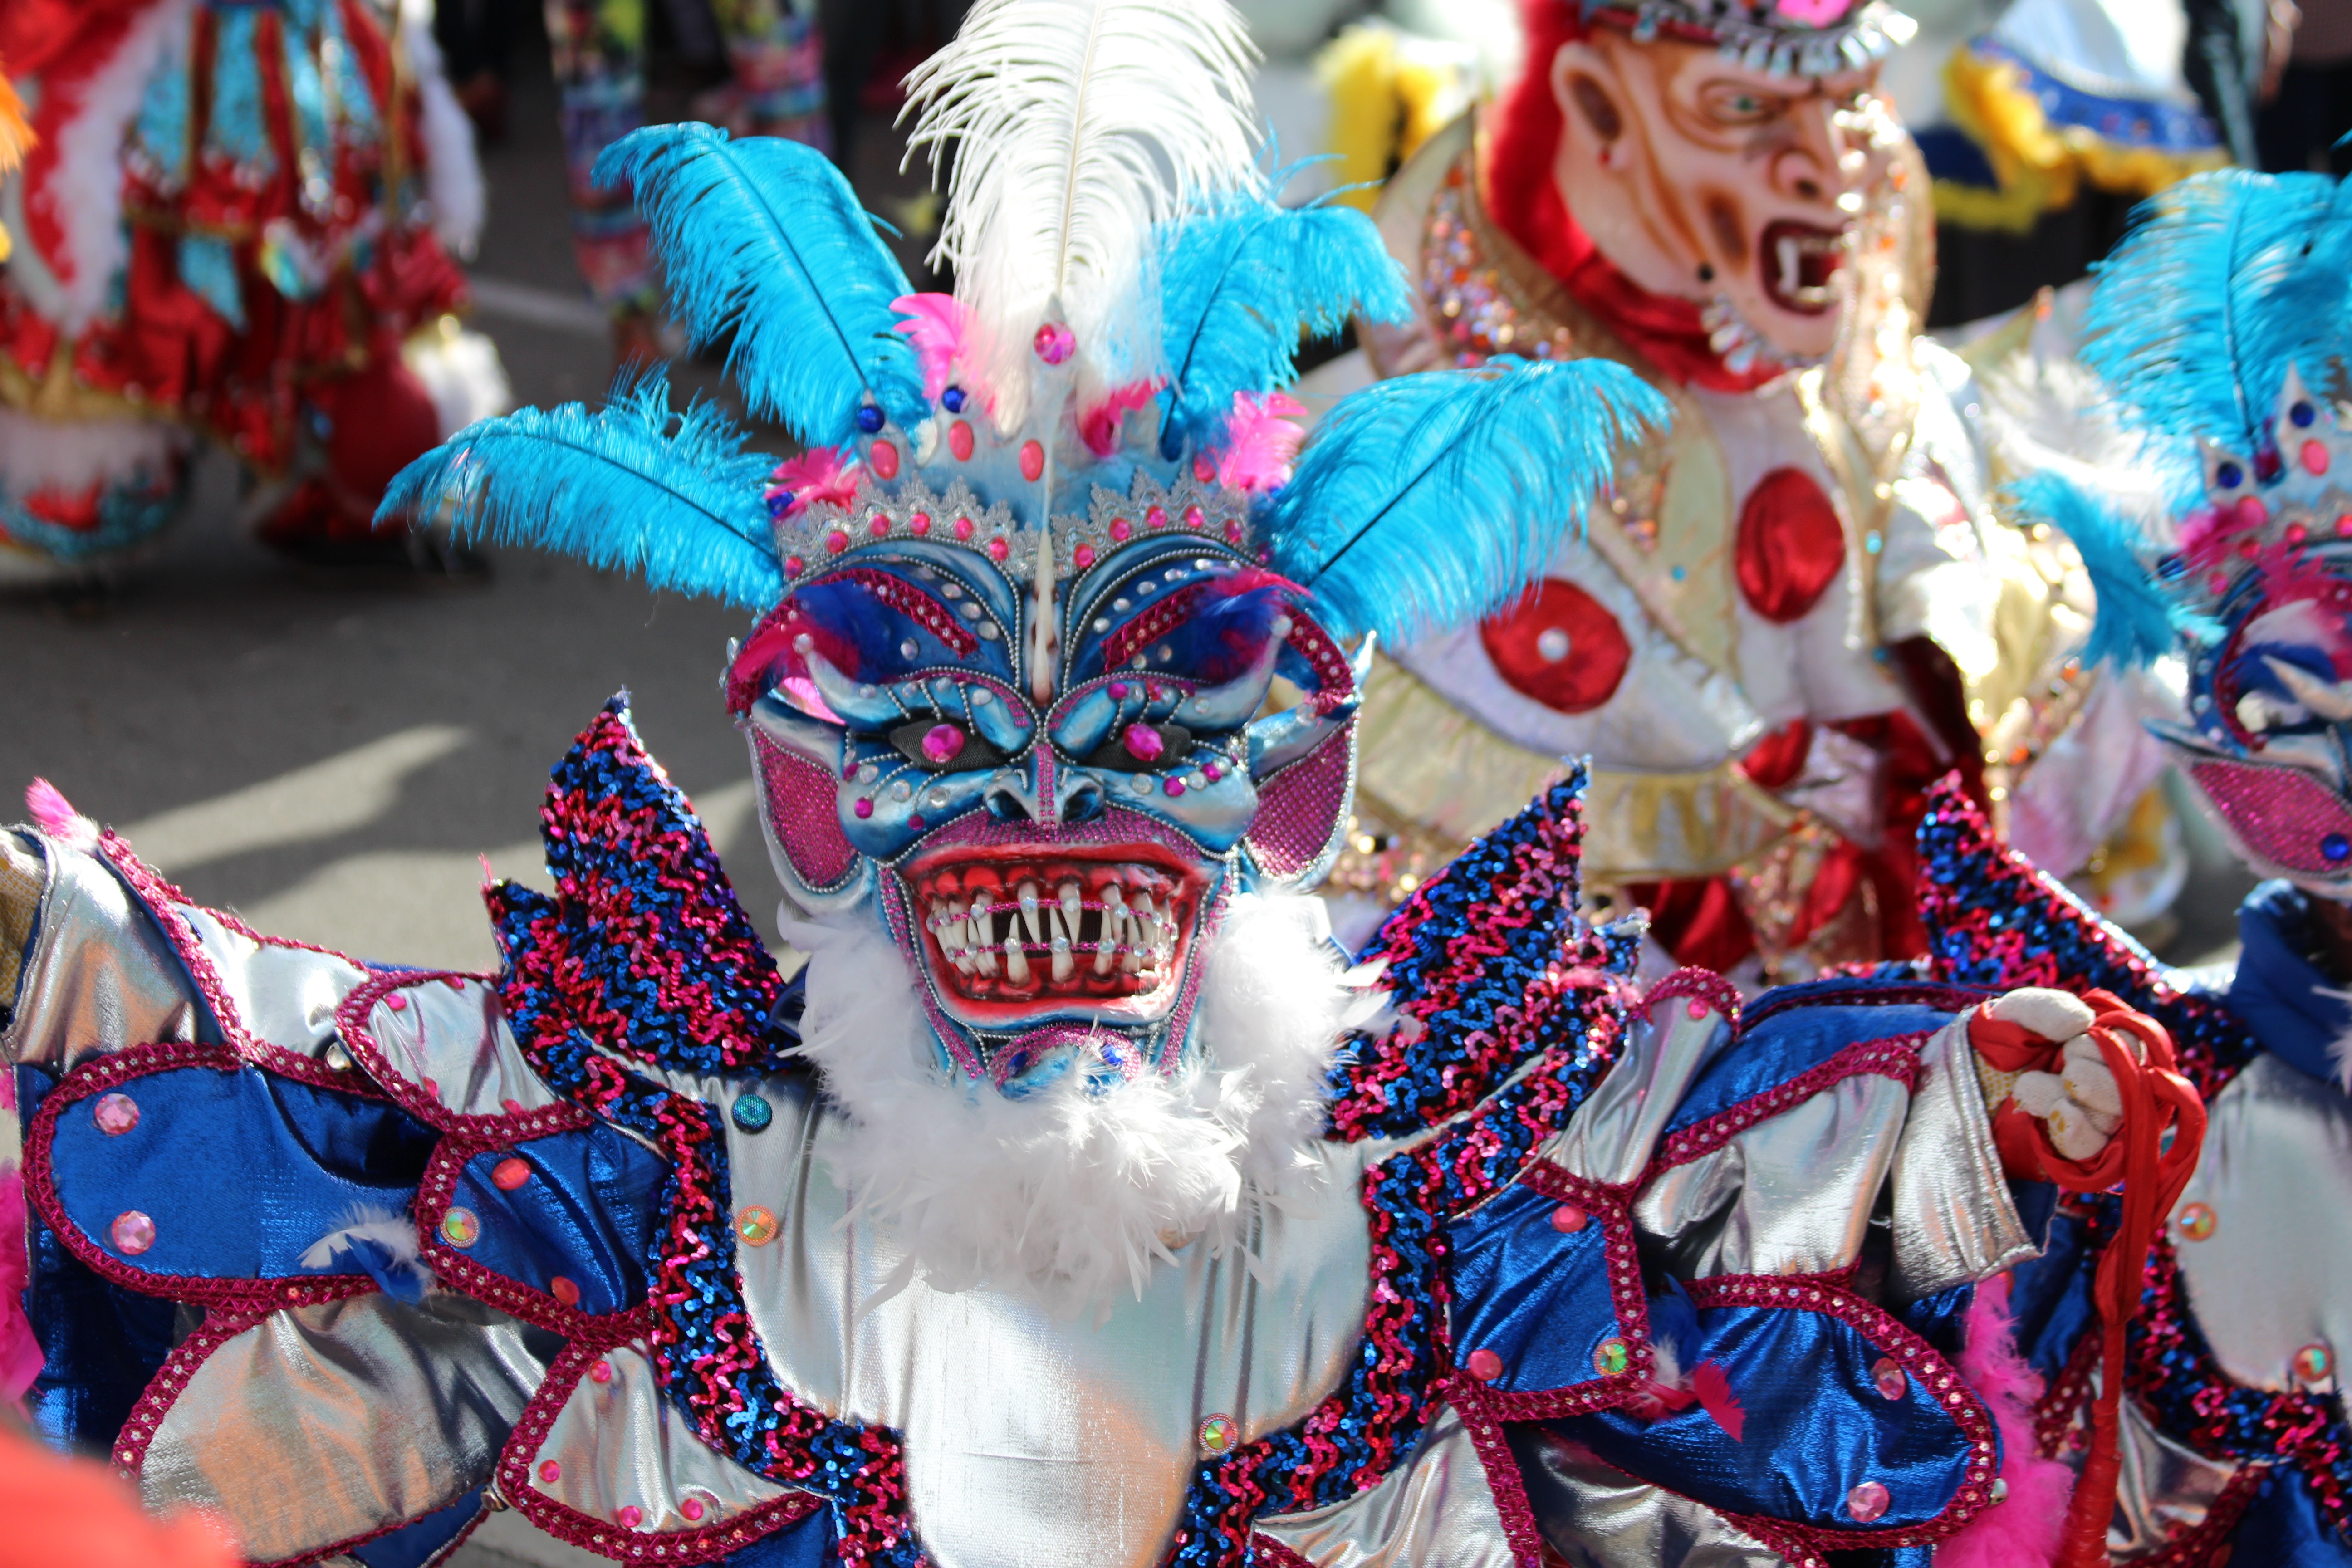
carnival, halloween, holiday, festival, mask, fun, event, teeth, tradition, masquerade